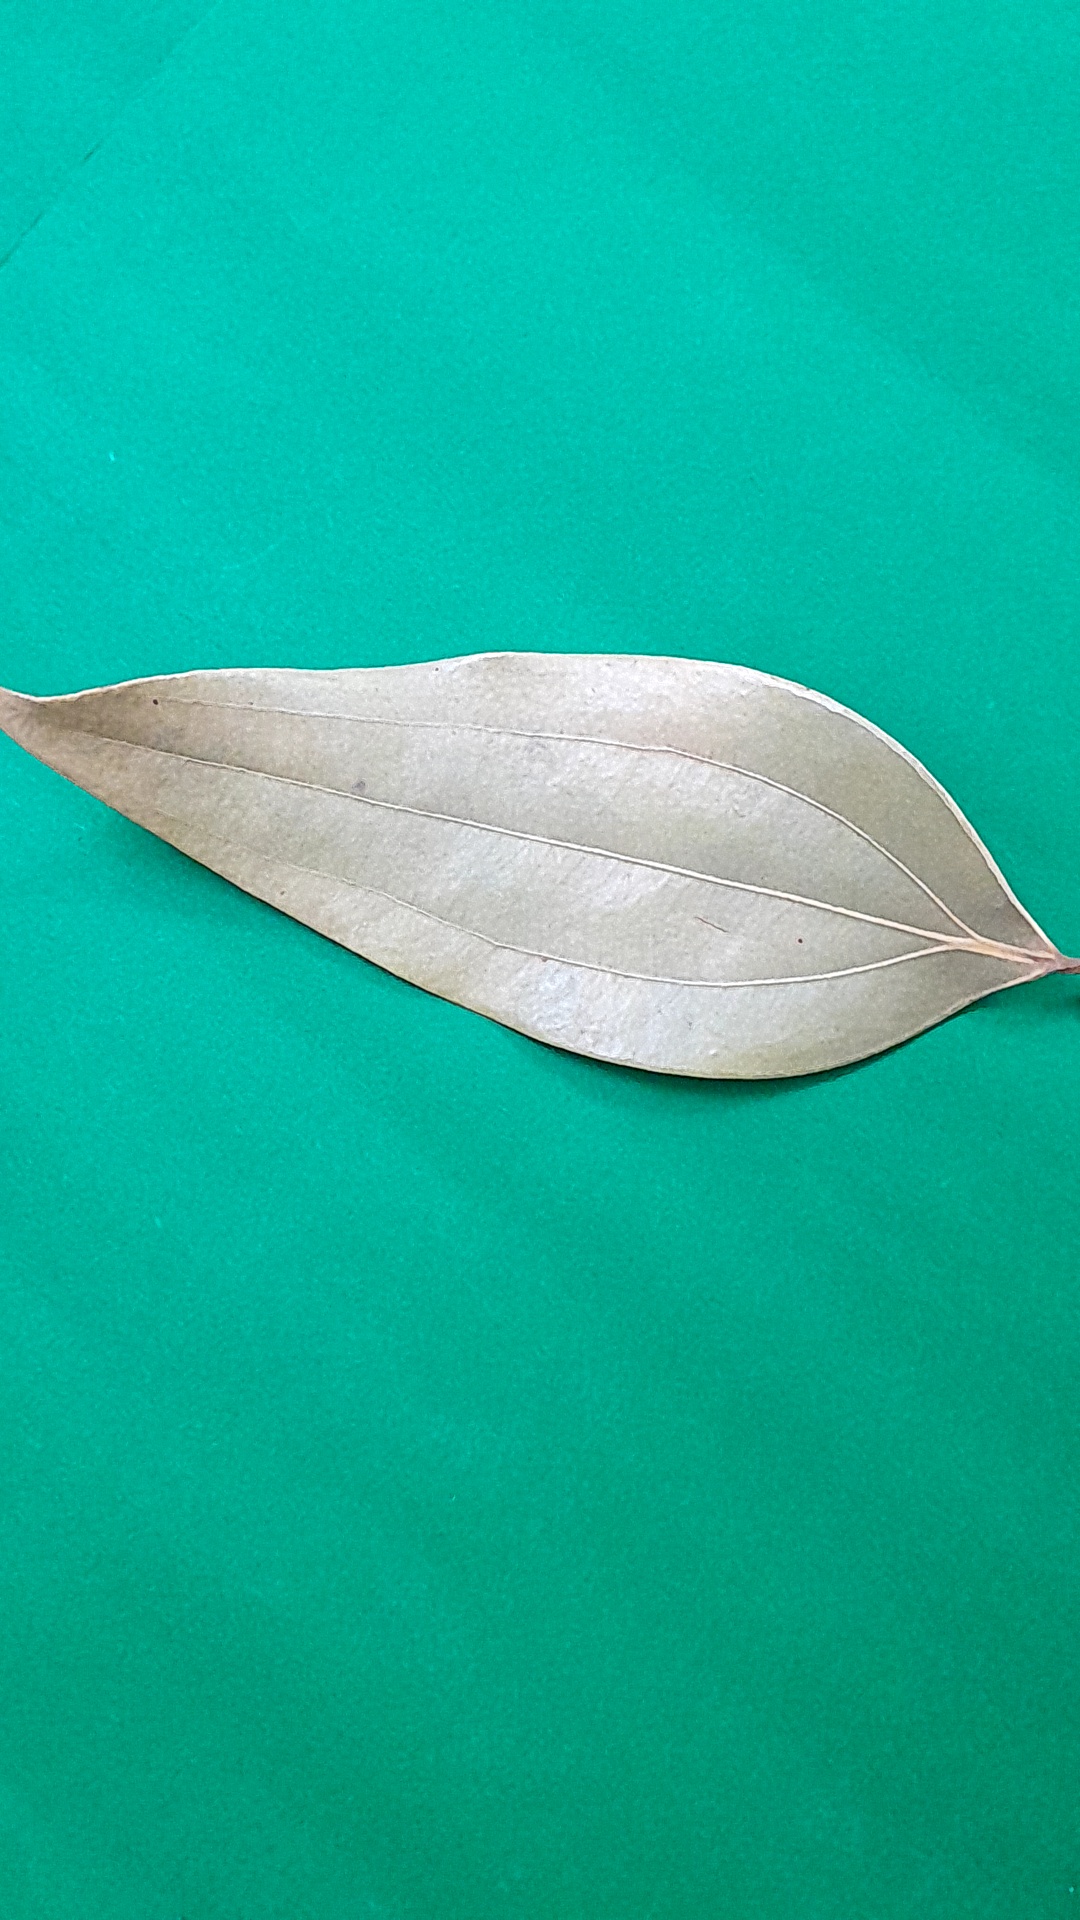
Label: Dry Leaf